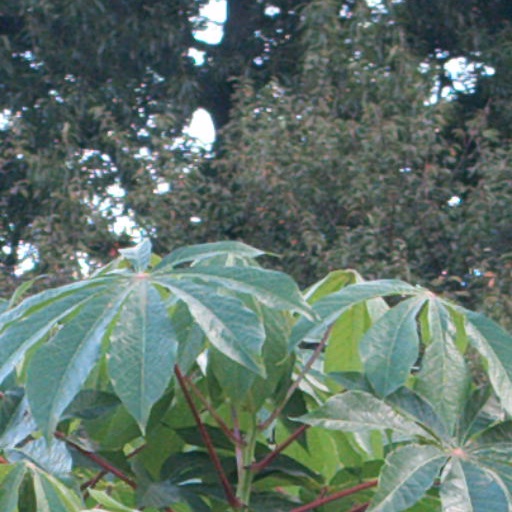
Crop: cassava